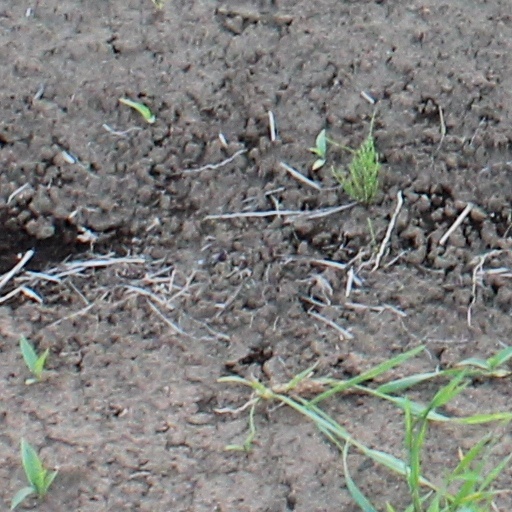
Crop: wheat